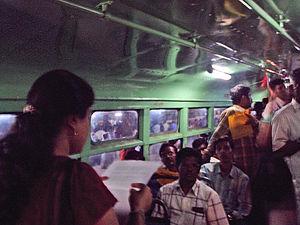
Eve teasing est un euphémisme qui désigne le harcèlement sexuel ou l'agression sexuelle des femmes par les hommes en Asie du Sud, et notamment en Inde, au Pakistan, au Bangladesh ou au Népal. La Commission nationale pour les femmes en Inde a suggéré d'utiliser un autre terme pour désigner le problème car le nom "Eve", utilisé en référence à l'histoire de la création dans la Bible et à la nature supposée tentatrice de la femme, transfert la responsabilité sur la victime.